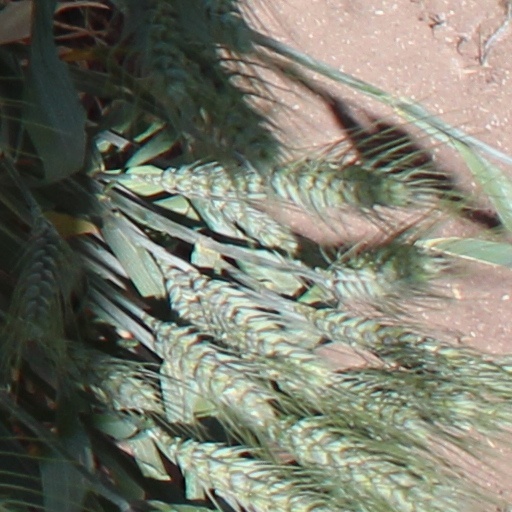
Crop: wheat